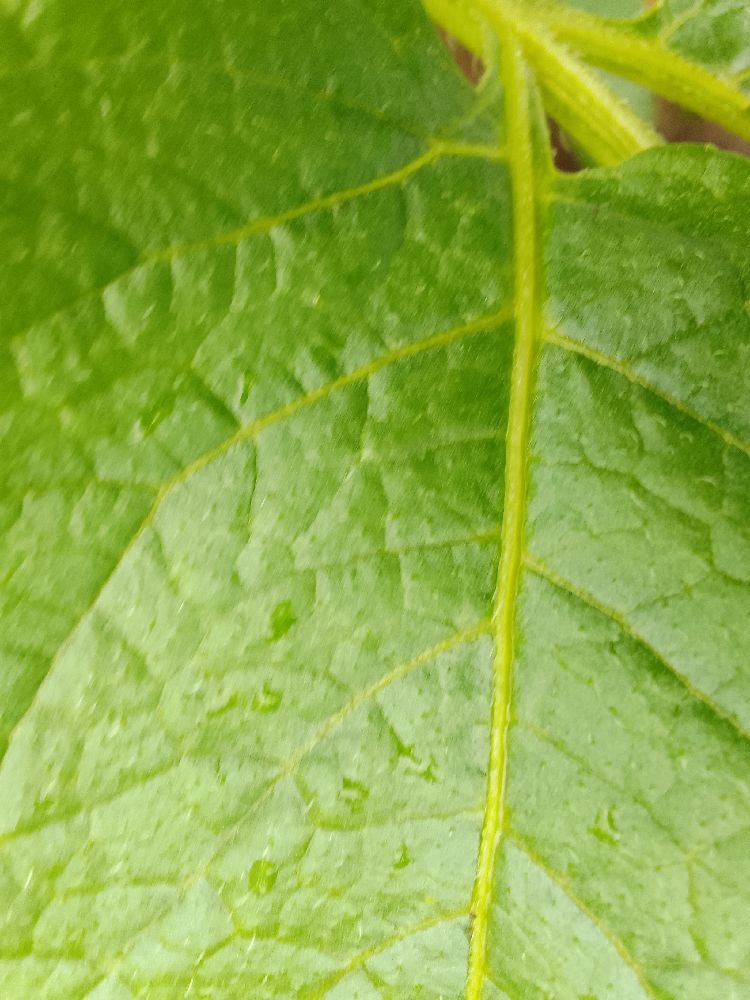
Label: Healthy